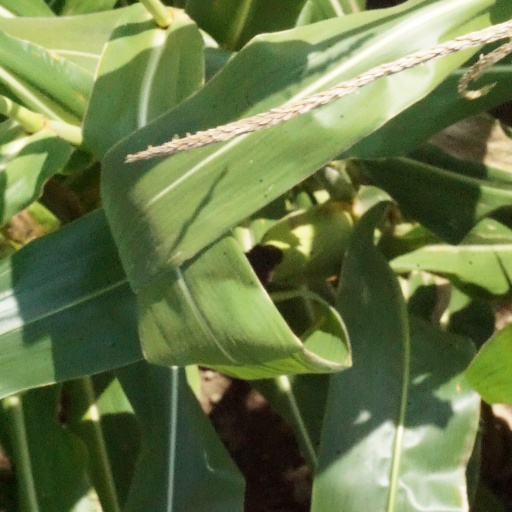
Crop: maize; corn